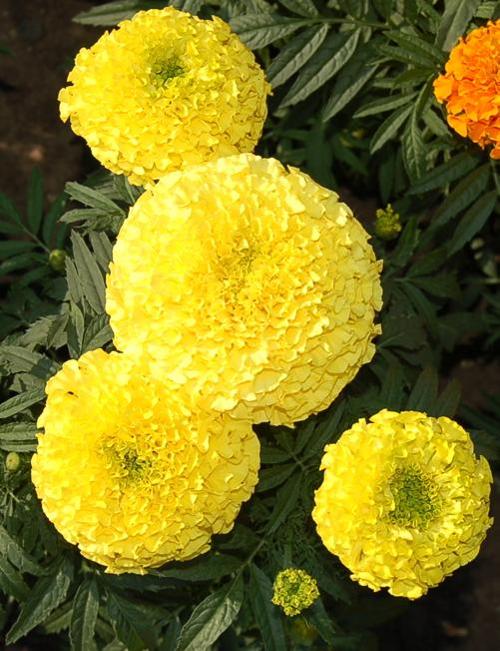
Label: marigold